Alexander Brown (author)

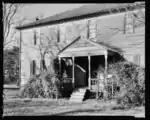
Union Hill plantation house, Warminster, Nelson County, Virginia

Alexander Brown devoted many years to studying and explaining Virginia's early history from the standpoint of the Virginia Company and later his kin, and managed to collect and preserve many historic documents. He was a member of the Virginia Historical Society, Tennessee Historical Society, American Historical Association and the Society of American Authors. Convinced that the Commonwealth's early history had not been truly written, he wrote magazine articles and read papers before historical groups. His publications include: